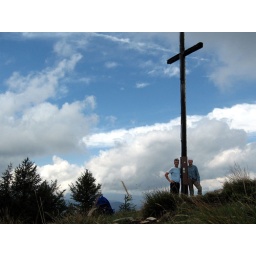
Top of the Macaion.That's what they do in a catholic mountain country: put a cross on every top.